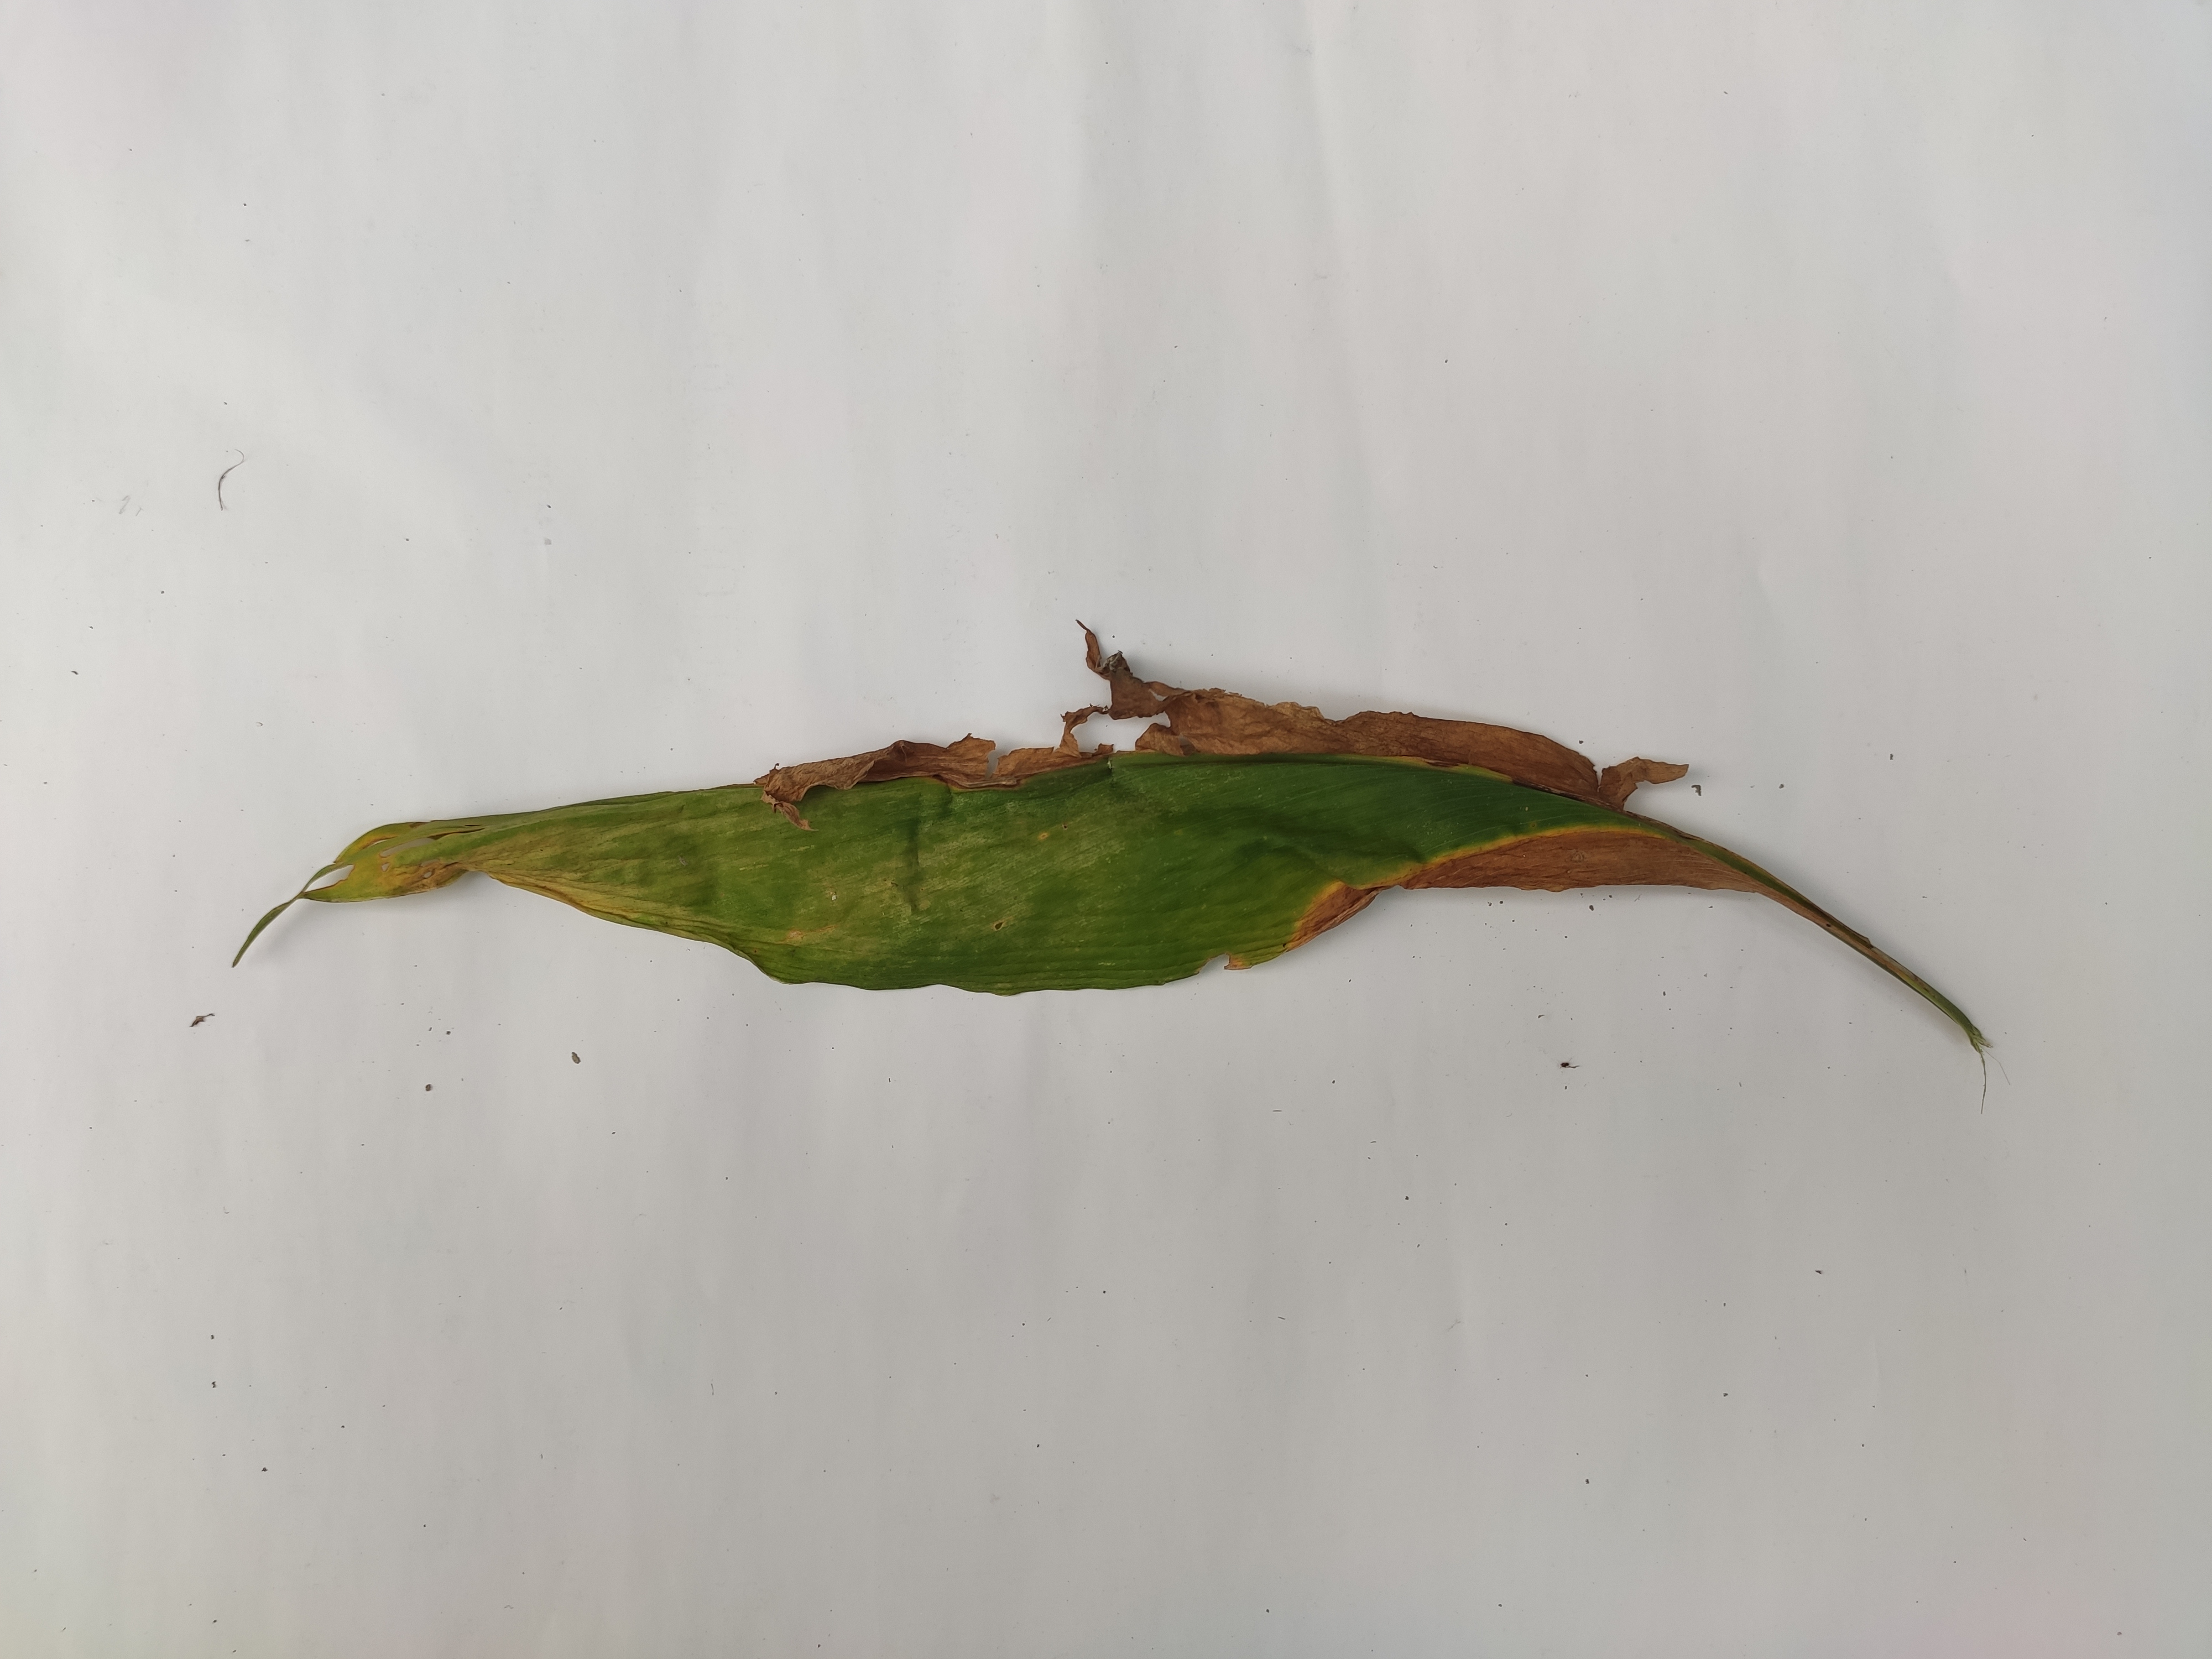
Label: Blotch